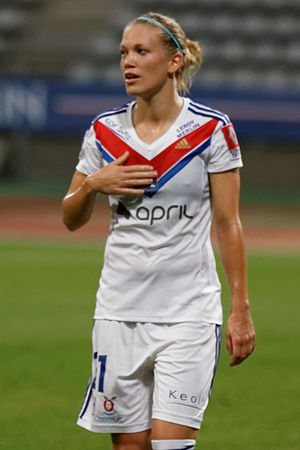
Lara Dickenmann
Dickenmann med Lyon i 2013
Lara Joy Dickenmann er en schweizisk fodboldspiller, der spiller for den tyske klub VfL Wolfsburg, efter at have spillet syv sæsoner med den franske klub Olympique Lyonnais.